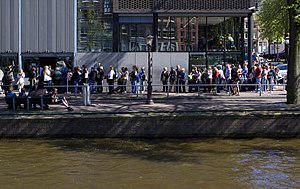
Anne Frank / Betydning
Folk, der venter foran indgangen til Anne Franks hus i Amsterdam.
Annelies Marie Frank, kaldt "Anne" er en af de mest kendte og omtalte ofre for Holocaust grundet hendes efterladte dagbog, som er blevet en af de mest læste bøger i verden og omskrevet for teater og film.